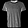
Label: T - shirt / top